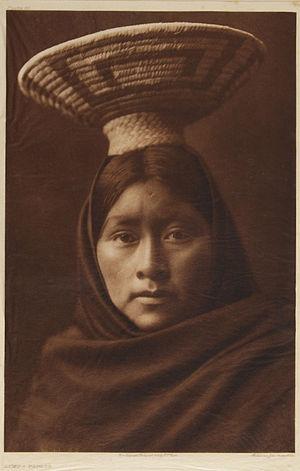
Lúzi - Papago, 1907